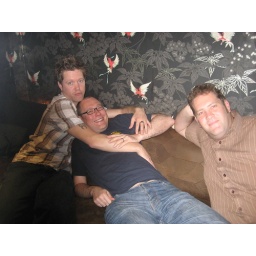
matt, paul and finn at the hide bar in bermondsey street